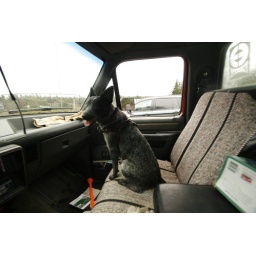
Day 17 of 365 day in a life: Mochi the truck dog happy to goto the doggie park